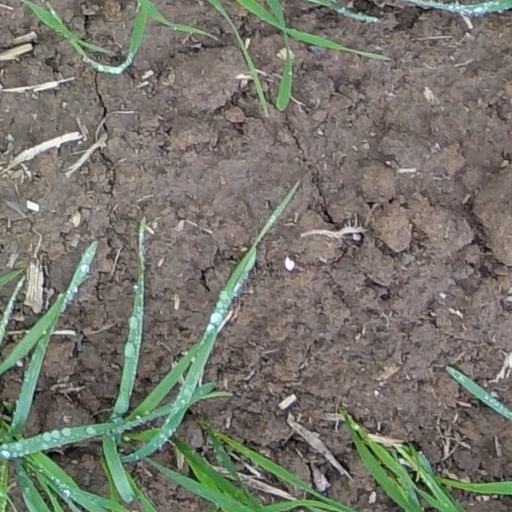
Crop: wheat